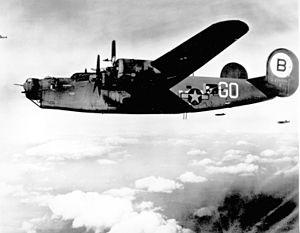
Le Consolidated B-24 Liberator est un bombardier lourd américain, conçu par Consolidated Aircraft de San Diego. Il est connu dans la société comme le Model 32, et un petit nombre des premiers modèles sont vendus sous le nom LB-30, pour « Land Bomber ». Le B-24 est utilisé dans la Seconde Guerre mondiale par les forces aériennes et navales alliées, et par plusieurs branches des forces armées américaines pendant la guerre, établissant un bilan de guerre particulier avec ses opérations en Europe de l'Ouest, dans le Pacifique, en Méditerranée, et sur le théâtre des opérations de Chine-Birmanie-Inde.